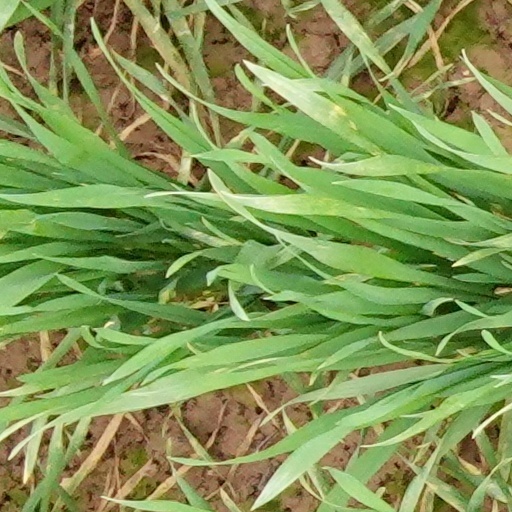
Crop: wheat